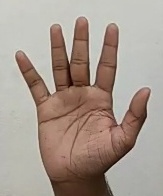
ASL sign: 5